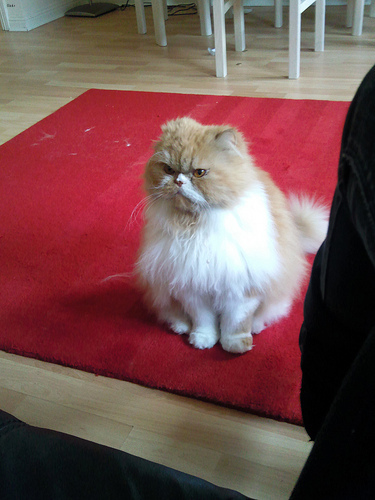
Breed: persian